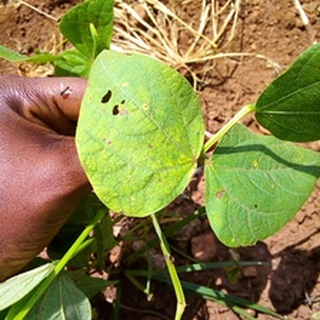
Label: bean_rust